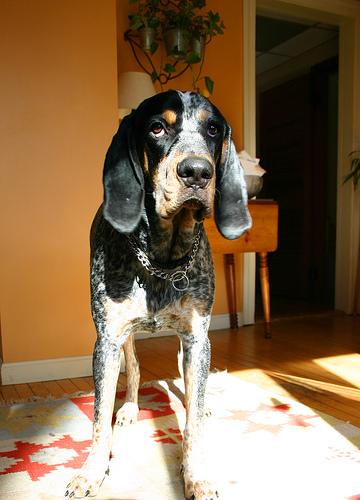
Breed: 217-n000050-bluetick